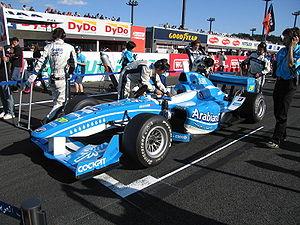
La Lola FN06 est une monoplace conçue et fabriquée par le constructeur britannique Lola Cars pour les saisons 2006, 2007 et 2008 du championnat de Formula Nippon au Japon.
Le championnat de Formula Nippon 2007 a été remporté par le pilote japonais Tsugio Matsuda, sur une Lola-Toyota du Team Impul.